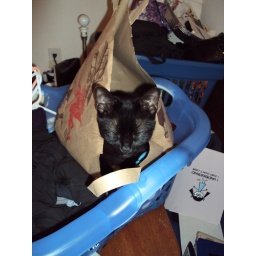
Mimo (&amp;quot;mini monster&amp;quot;) sleeping in a bag